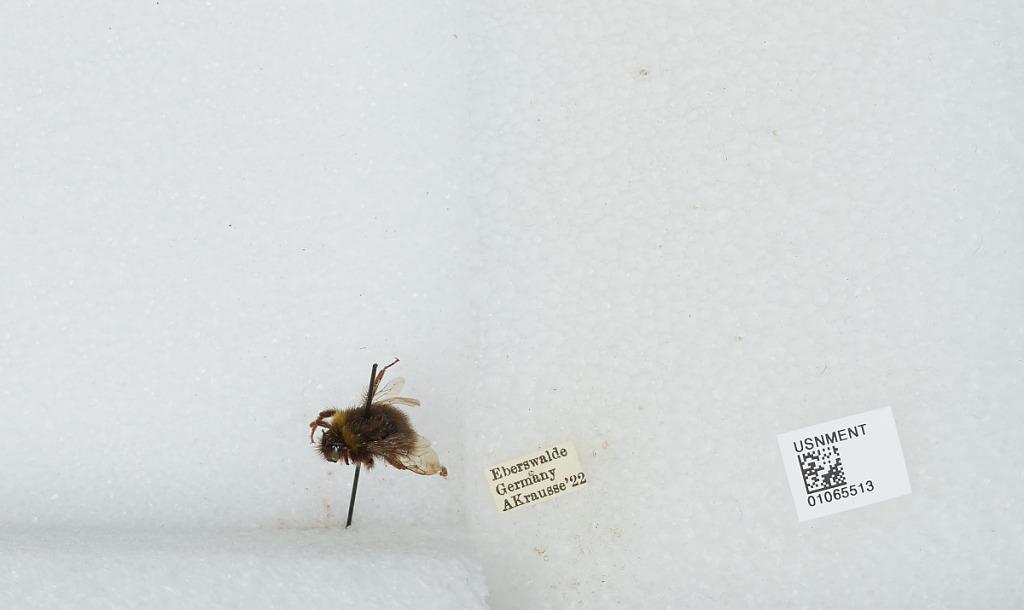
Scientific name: Bombus sp.
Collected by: A. Krausse
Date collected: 1922--
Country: Germany
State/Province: Brandenburg
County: Barnim
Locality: Eberswalde
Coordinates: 52.8356, 13.8182